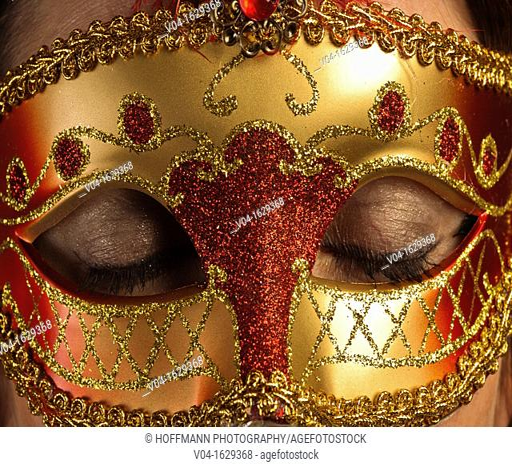
closed eyes of a woman behind a venetian mask